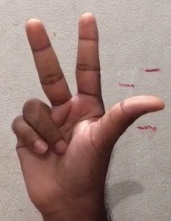
ASL sign: 3